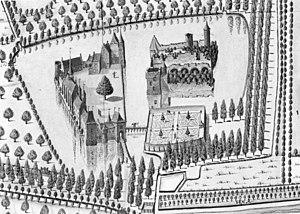
Le château de Sint-Maartensdijk était un complexe de châteaux situé au nord de Sint-Maartensdijk. Le premier château a probablement été fondé vers 1310 par Gheront van Overbodene et porterait le nom de château de Haestinge. Après 1357, le lieu avec le château a été nommé Sint-Maartensdijk, car l'église y était dédiée à Saint-Martin. La famille Van Borssele a acquis le château au milieu du XIVᵉ siècle. En 1695, près de la moitié du complexe du château avait déjà disparu en raison d'un délabrement. En 1820, la dernière partie de la cour du château a été démolie.